Answer in natural language. Estimate the real world distances between objects in the image. Which object is closer to black circular chair with four legs, Doorframe or wooden dining table? Choose between the following options: Doorframe or wooden dining table
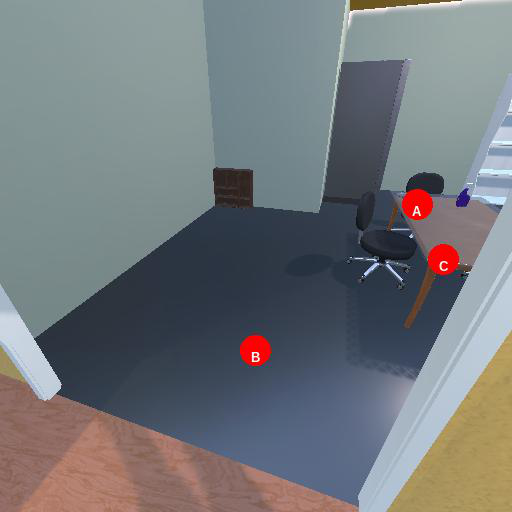
<answer>wooden dining table</answer>